Rebecca Privitelli

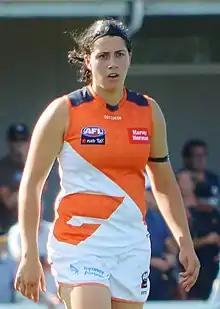
Privitelli with Greater Western Sydney in February 2018

Rebecca Privitelli (born 3 January 1995) is an Australian rules footballer who plays for Sydney in the AFL Women's (AFLW). She previously played for Carlton and for the Greater Western Sydney Giants.